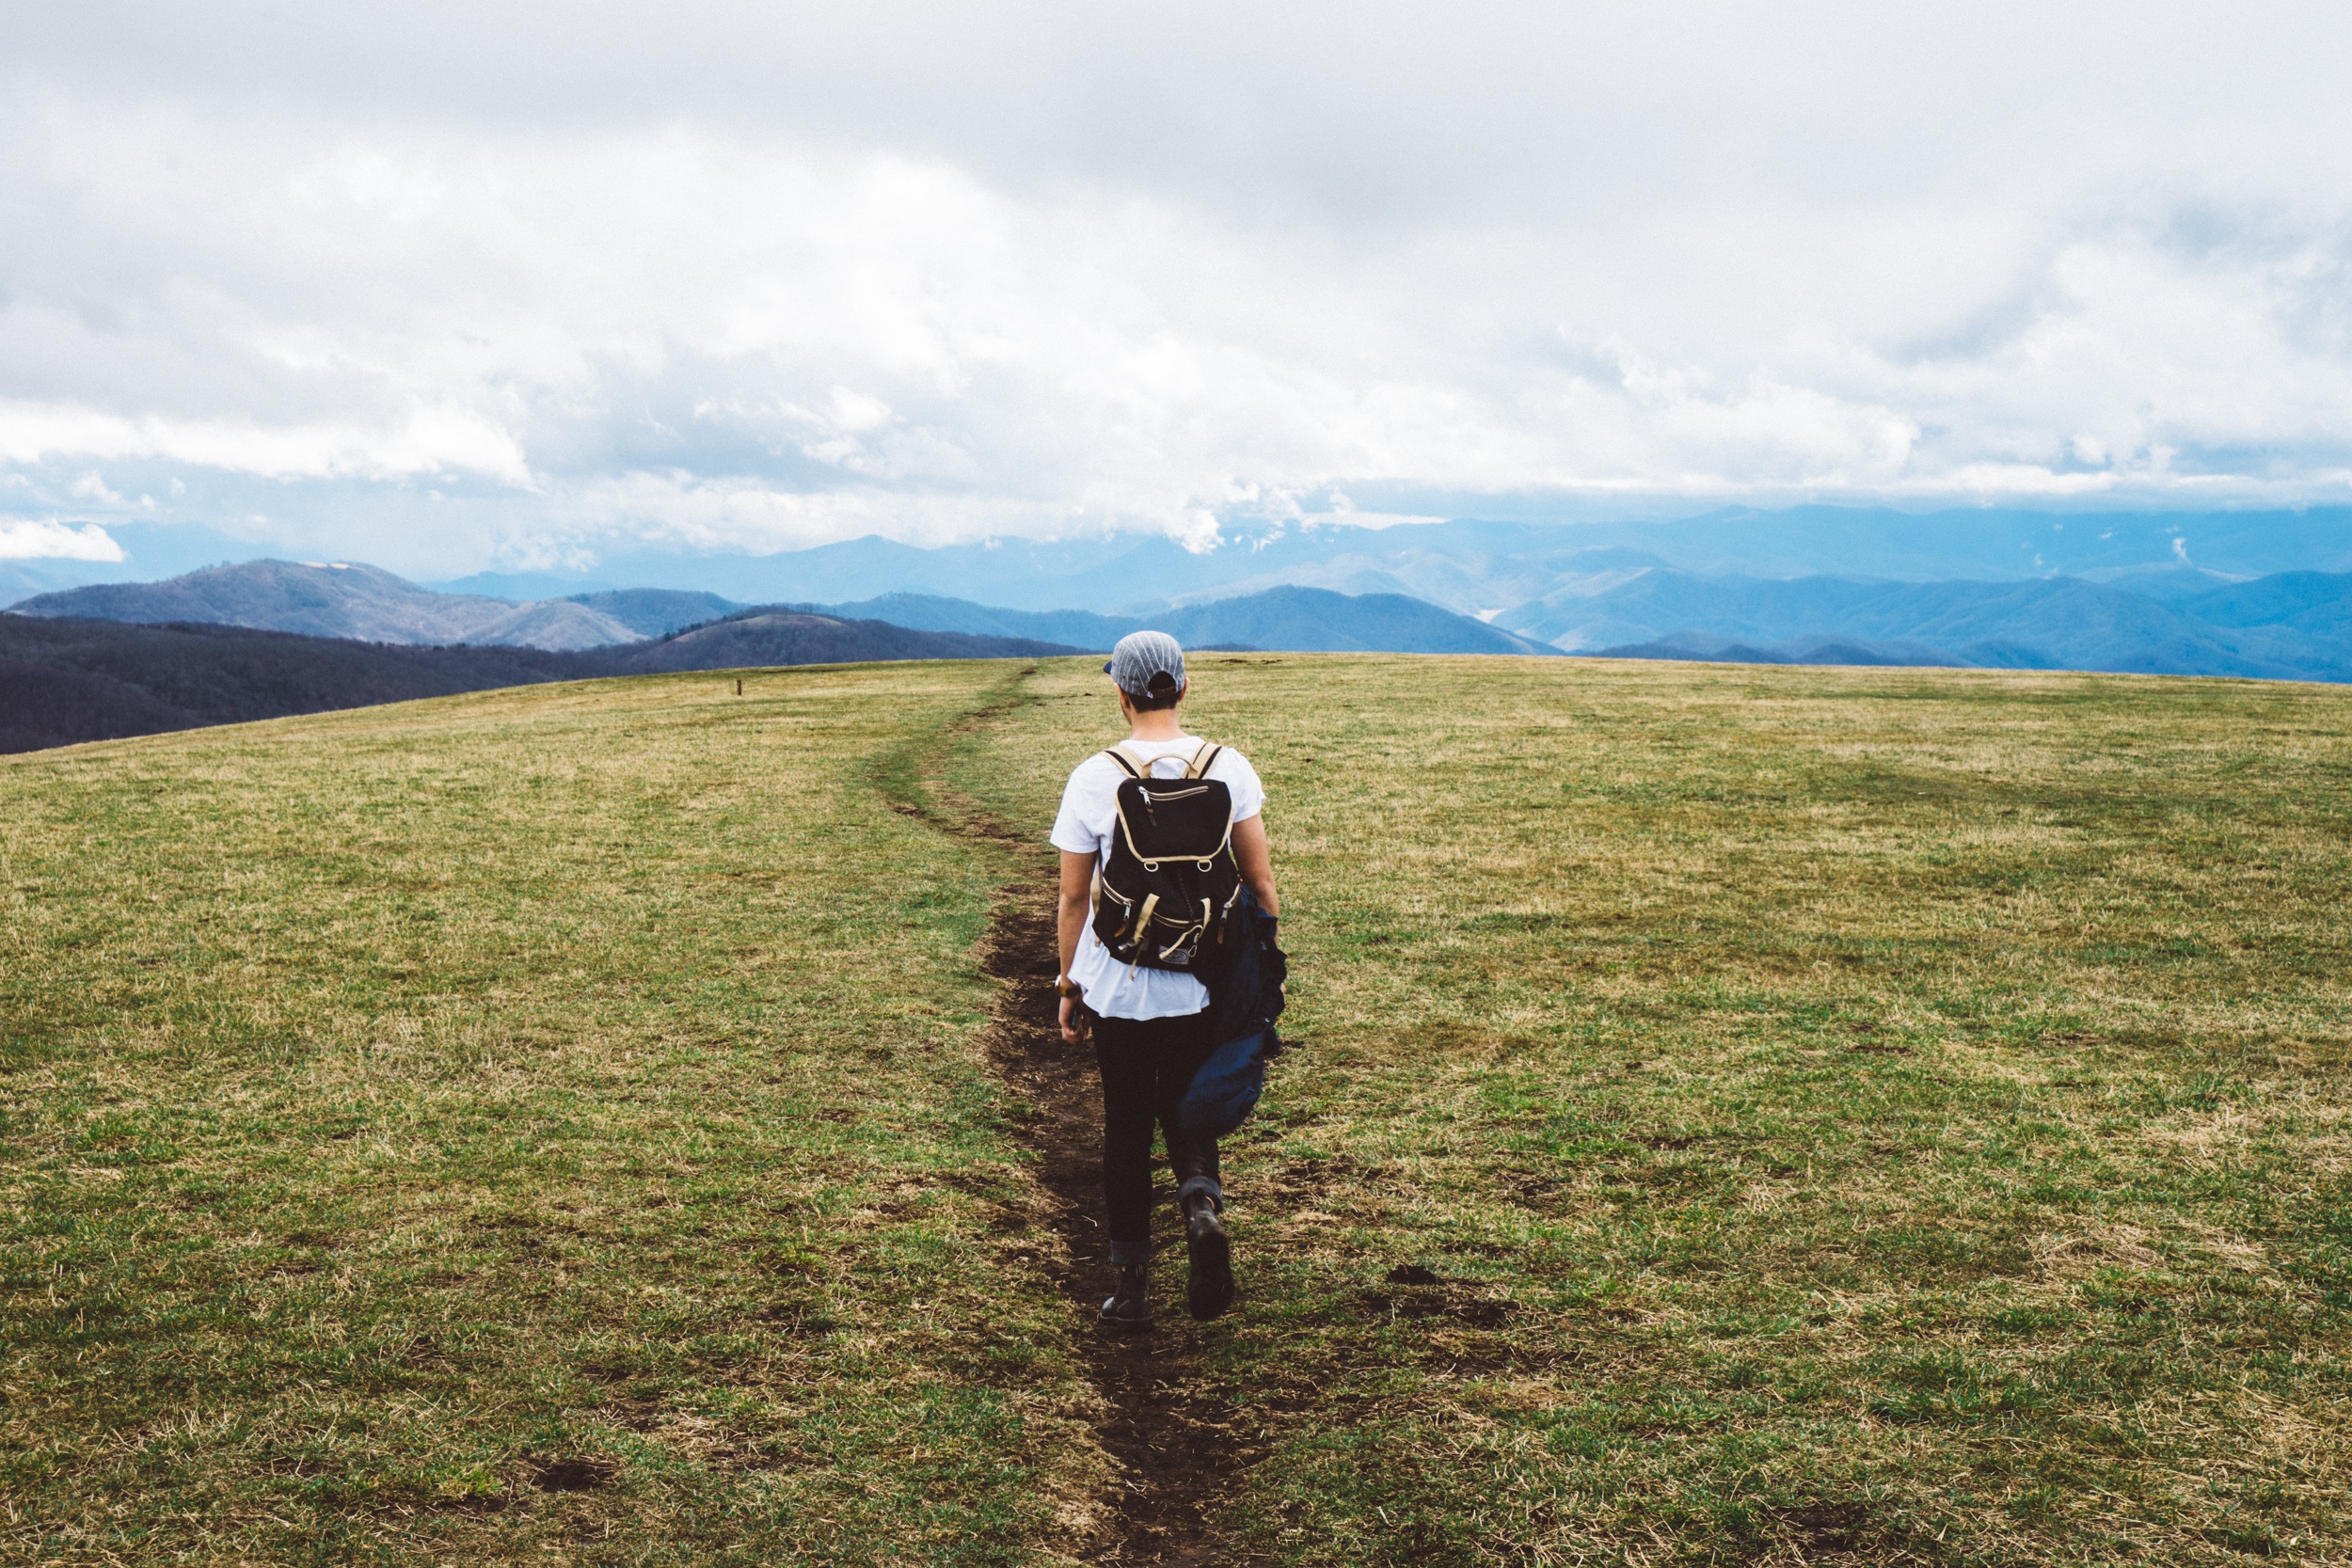
man, landscape, grass, wilderness, walking, person, mountain, sky, hiking, field, meadow, prairie, hill, adventure, mountain range, ridge, clouds, mountains, grassland, fell, rural area, mountainous landforms